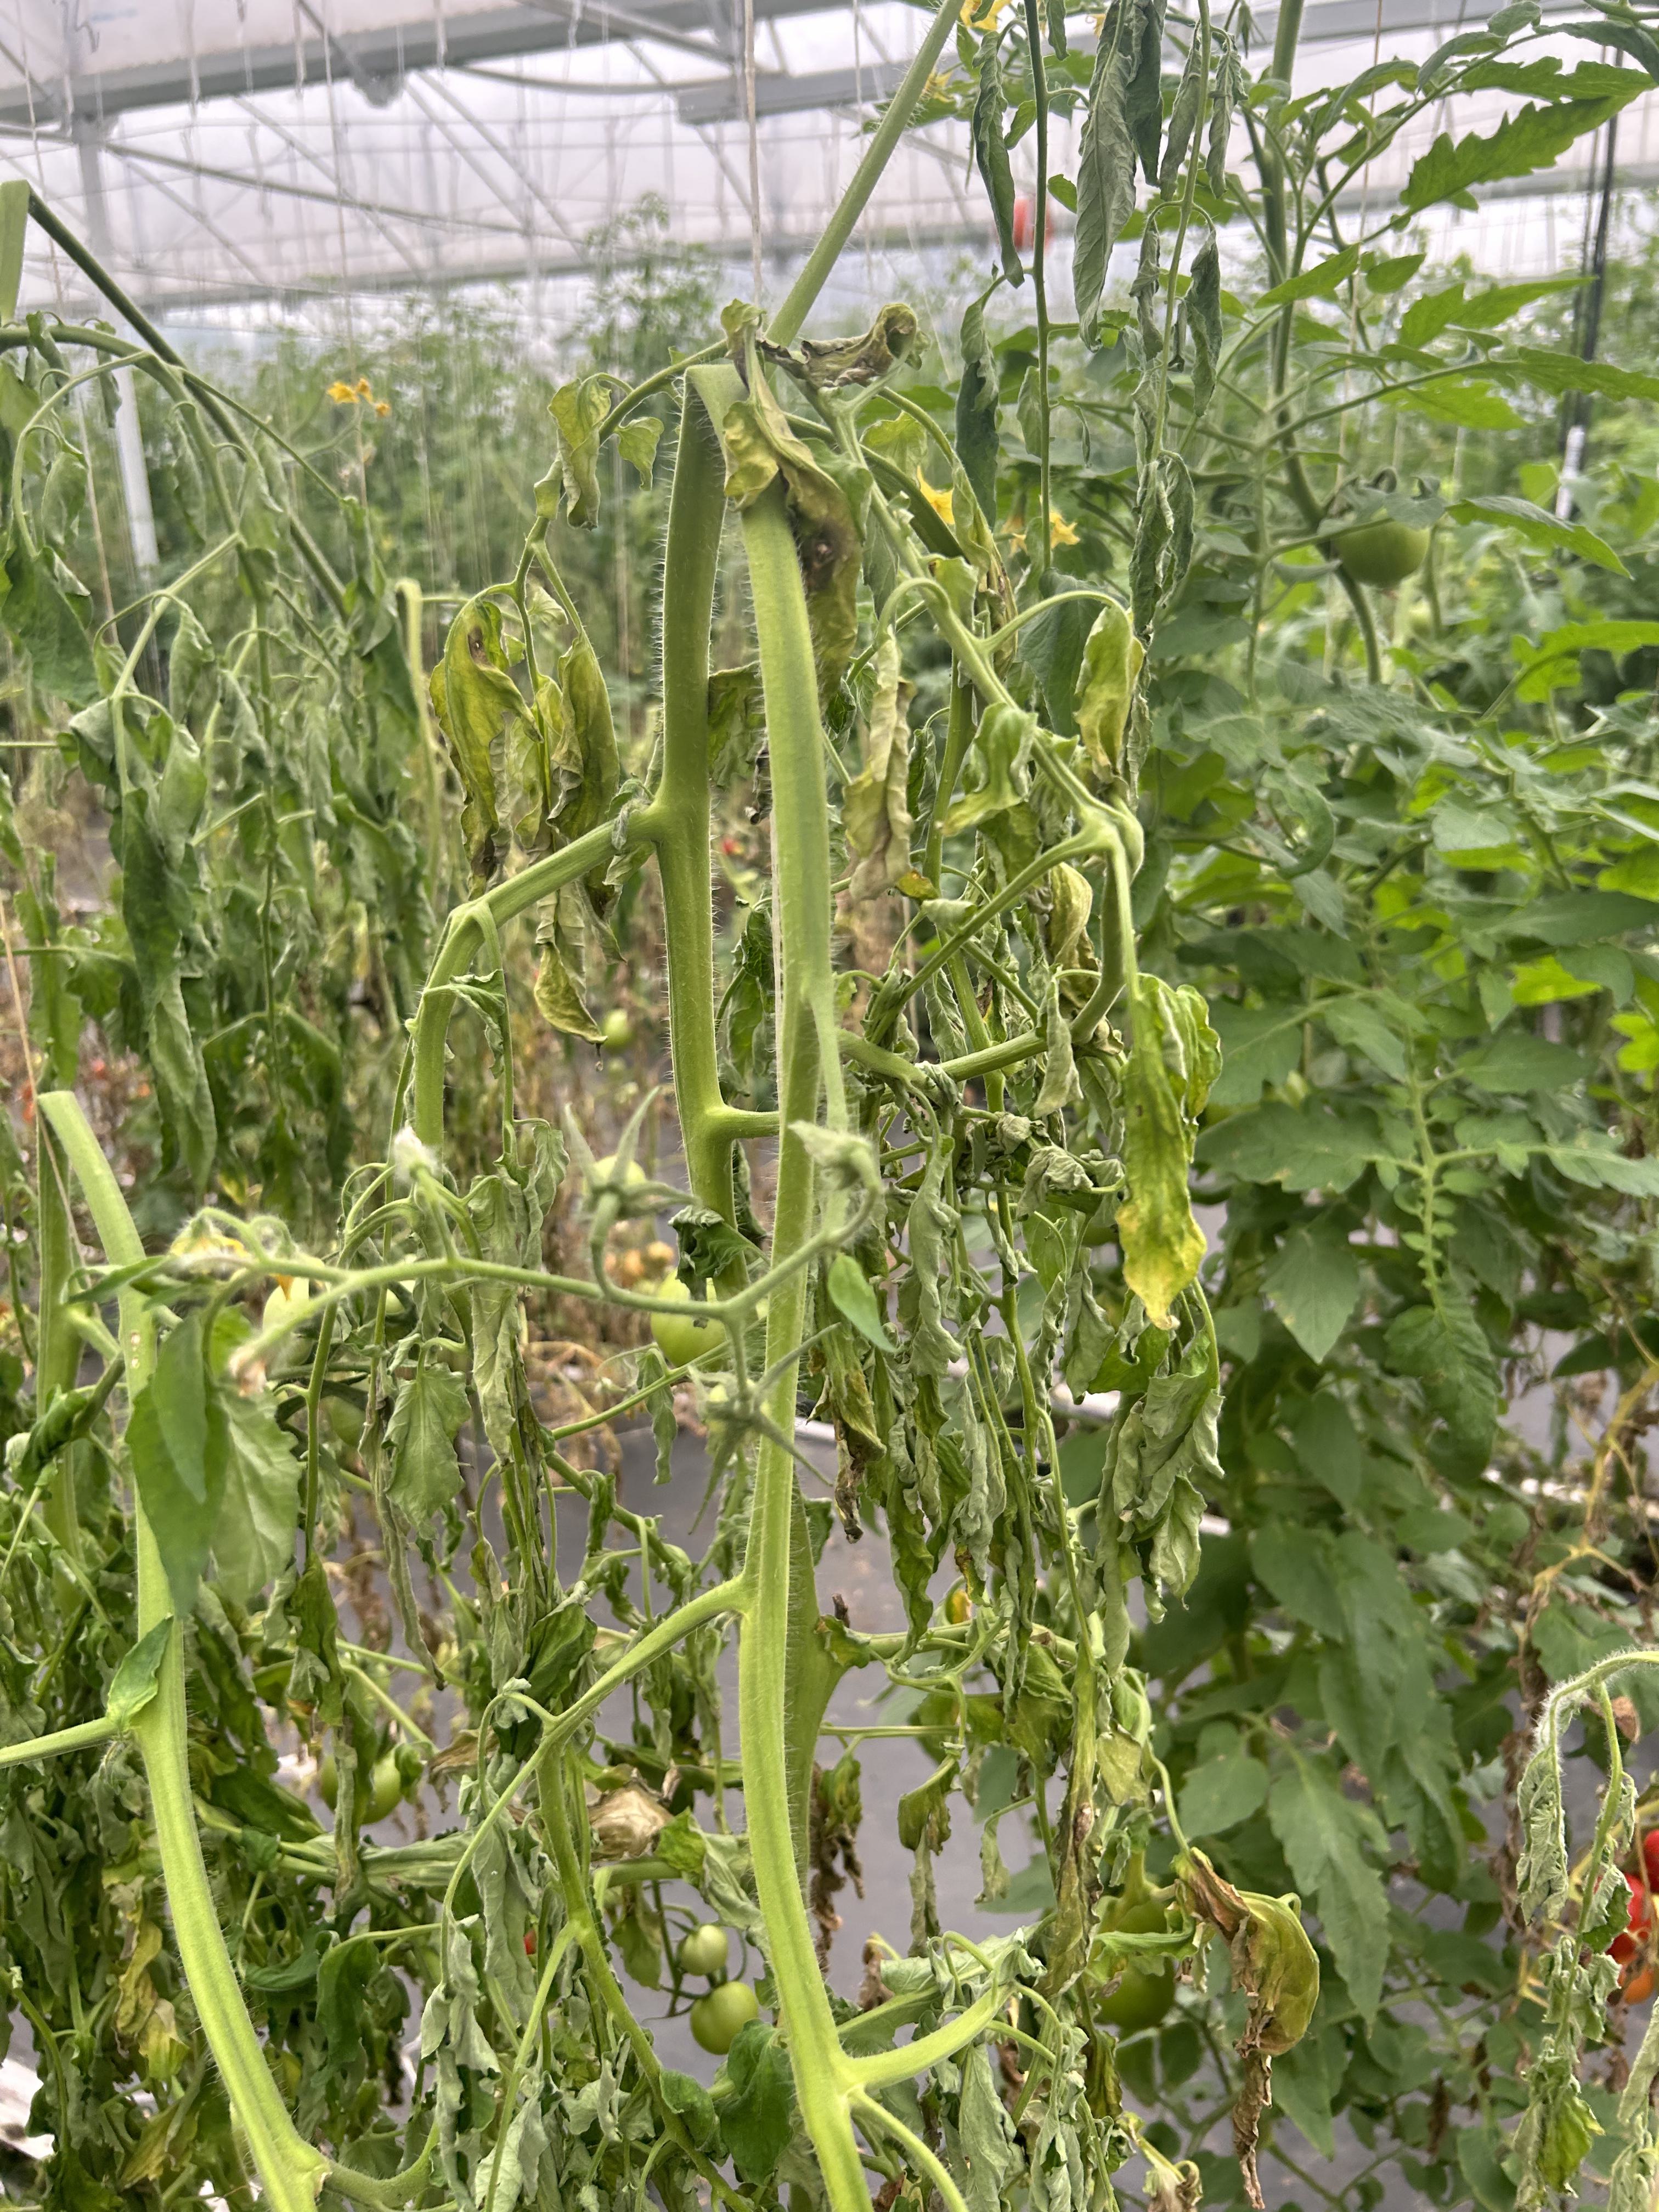
Disease: Wilt